Alan Bush

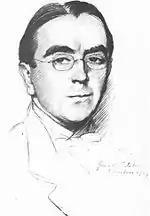
John Ireland, Bush's early mentor and enduring friend

At the RAM, Bush studied composition under Frederick Corder and piano with Tobias Matthay. He made rapid progress, and won various scholarships and awards, including the Thalberg Scholarship, the Phillimore piano prize, and a Carnegie award for composition. He produced the first compositions of his formal canon: Three Pieces for Two Pianos, Op. 1, and Piano Sonata in B minor, Op. 2, and also made his first attempt to write opera – a scene from Bulwer Lytton's novel "The Last Days of Pompeii", with a libretto by his brother Brinsley. The work, with Bush at the piano, received a single private performance with family members and friends forming the cast. The manuscript was later destroyed by Bush.